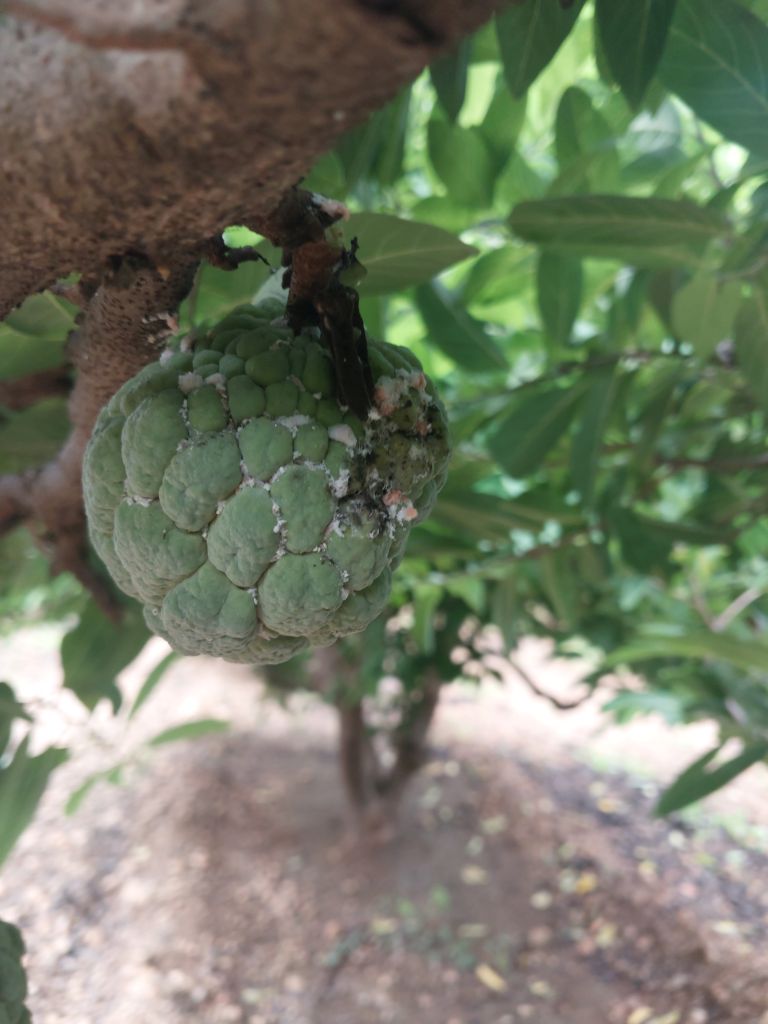
Disease label: Mealy Bug